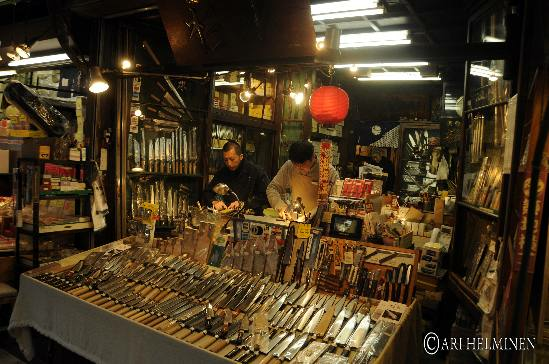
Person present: Yes